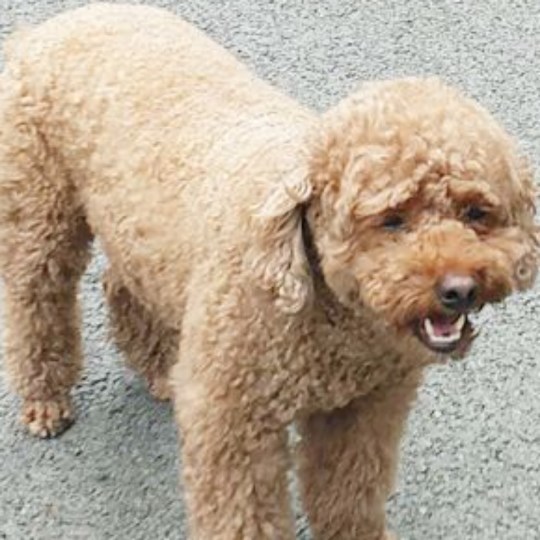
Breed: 7449-n000128-teddy